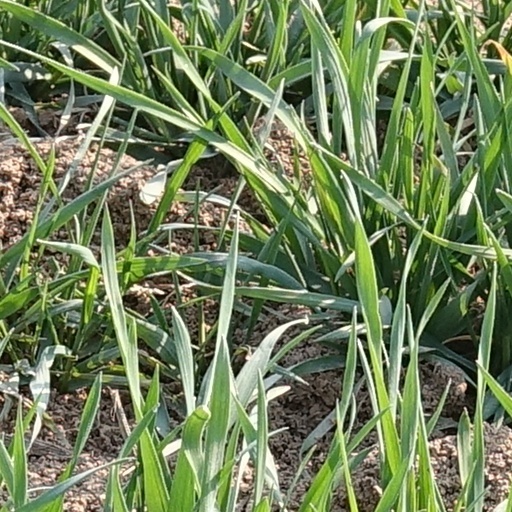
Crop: wheat